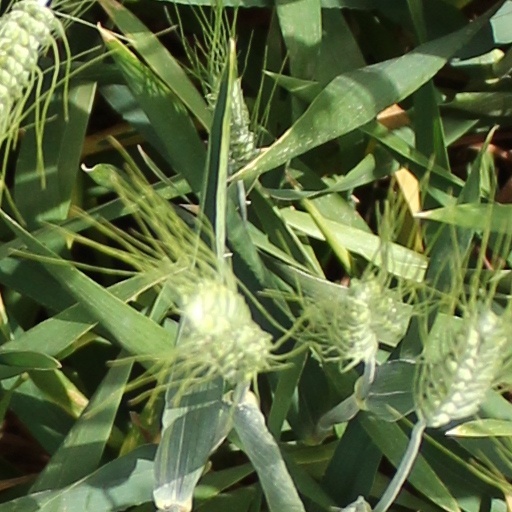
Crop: wheat